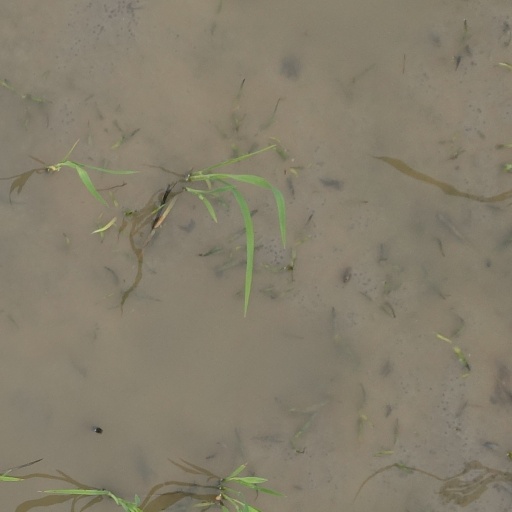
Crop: rice